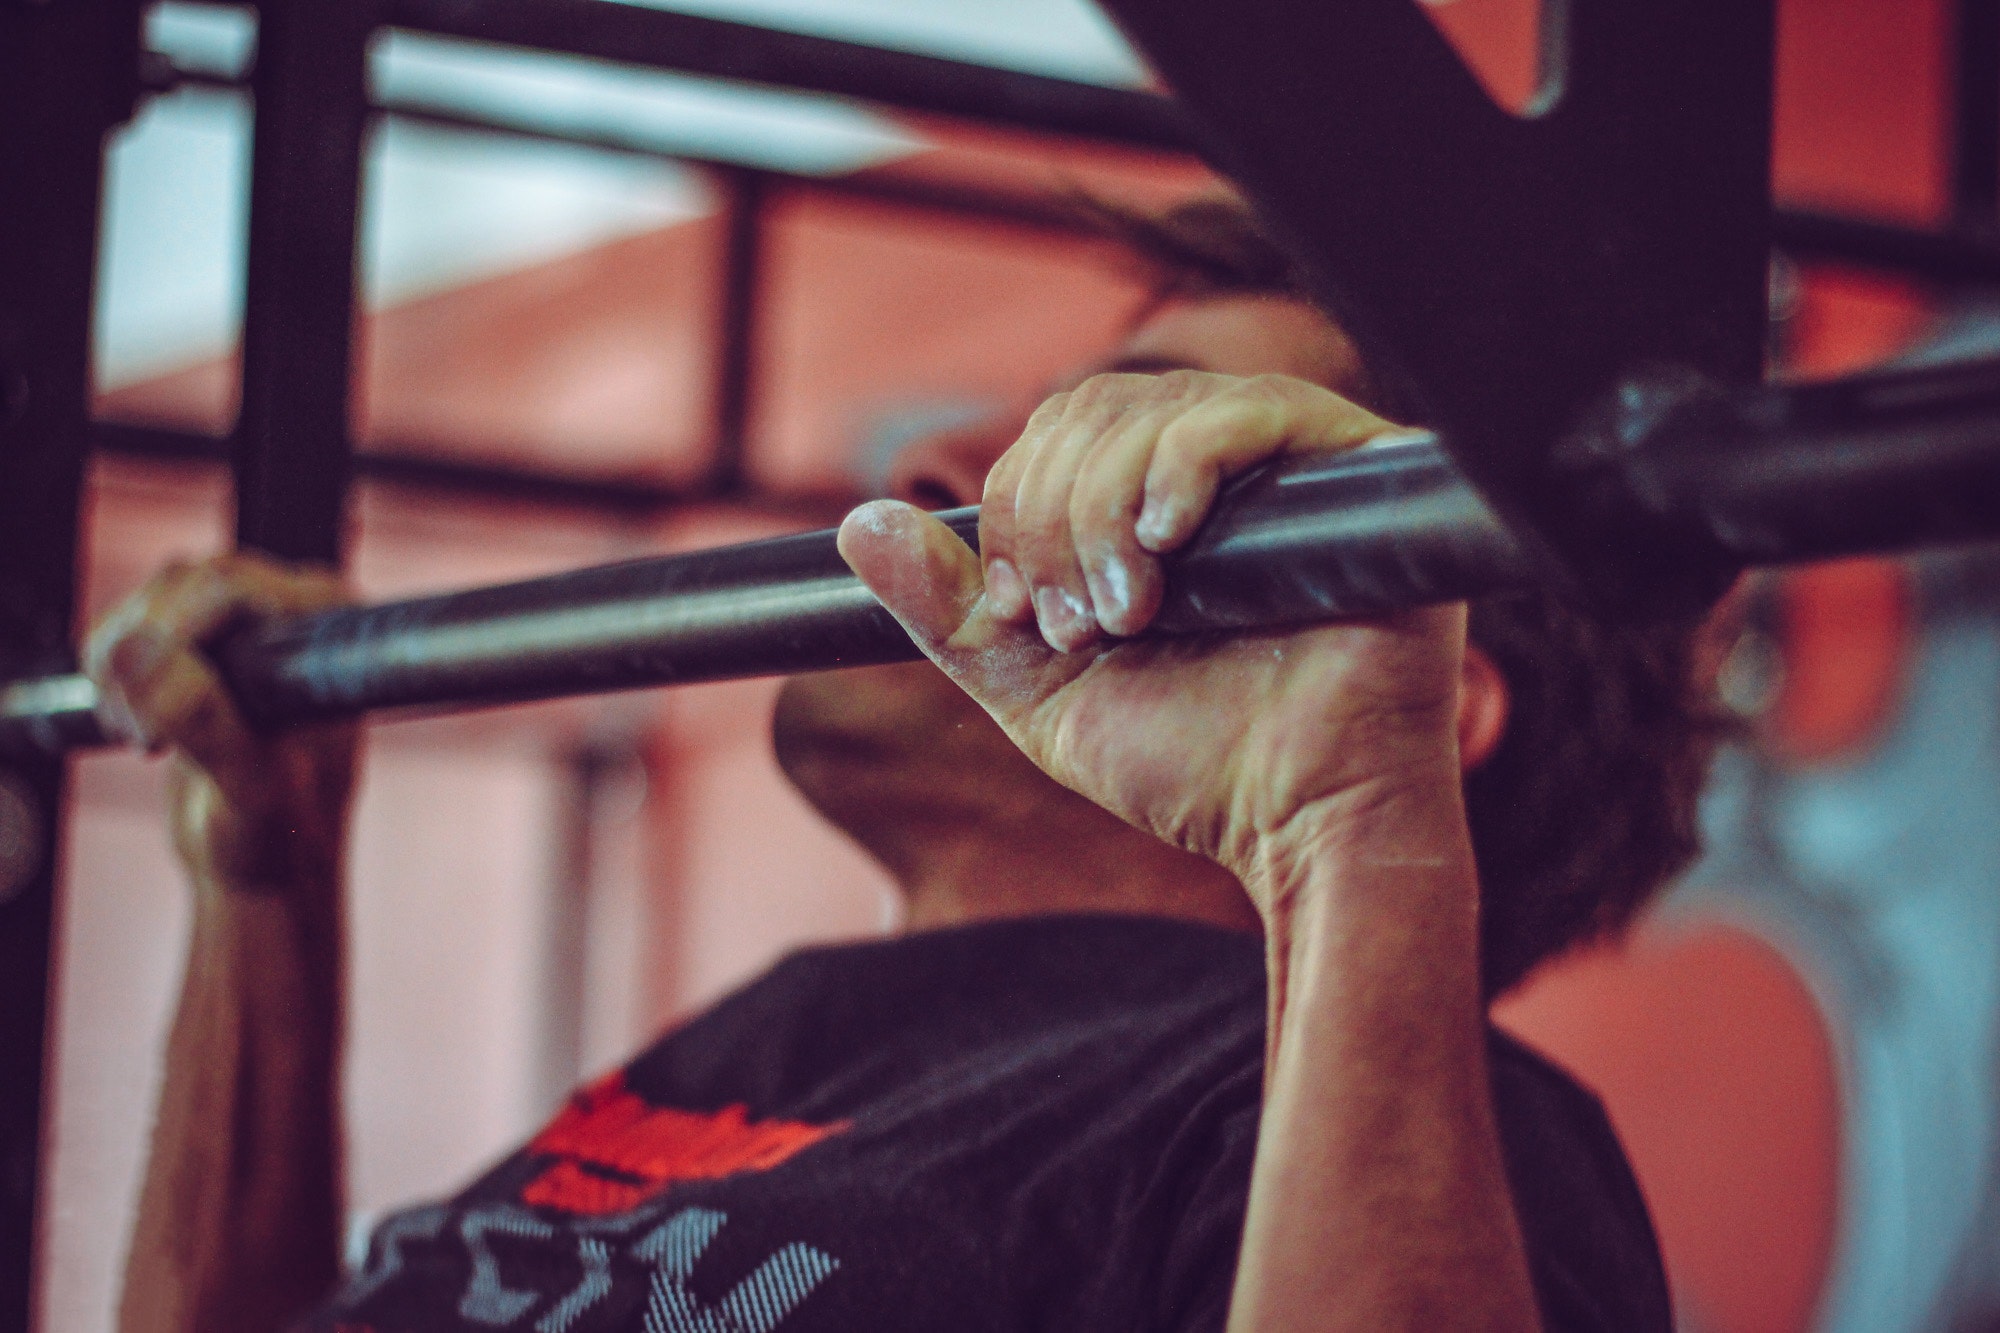
hand, human body, arm, music, muscle